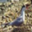
Label: bird